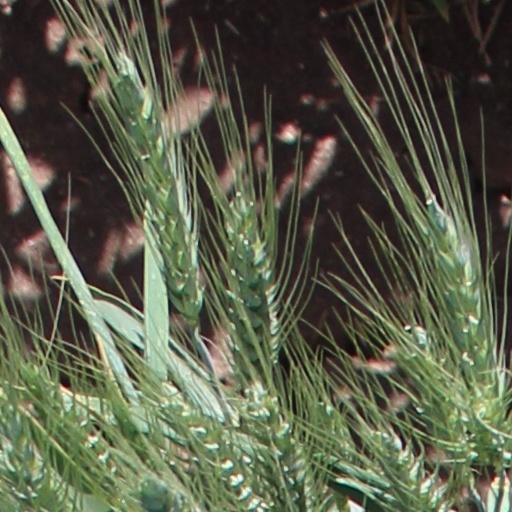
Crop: wheat